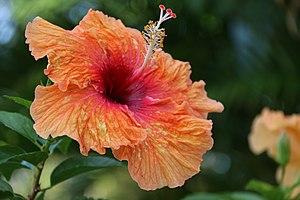
Genre de plantes à fleurs annuelles ou vivaces qui comporte plusieurs centaines d'espèces.